Alexey Gavrilov

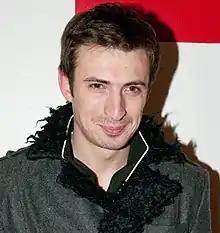
Alexey Gavrilov at the premiere of the film in March 2011.

Alexey Anatolyevich Gavrilov (Russian: Алексей Анатольевич Гаврилов; born August 6, 1983) is a Russian actor, producer, became very popular in 2008 in the series "Univer". General Director of the magazine "Russian Pioneer" (since 2017).